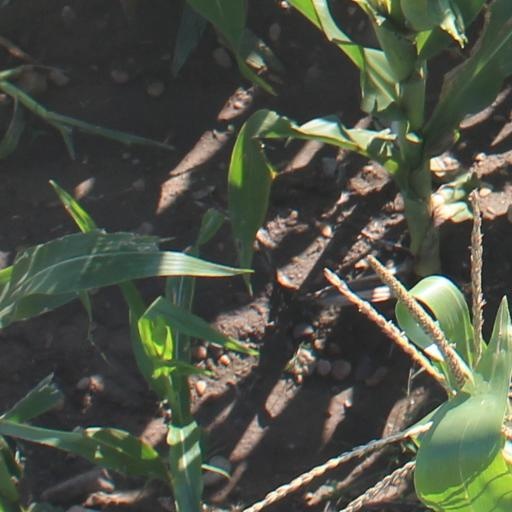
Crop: maize; corn